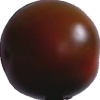
Label: tomato_maroon